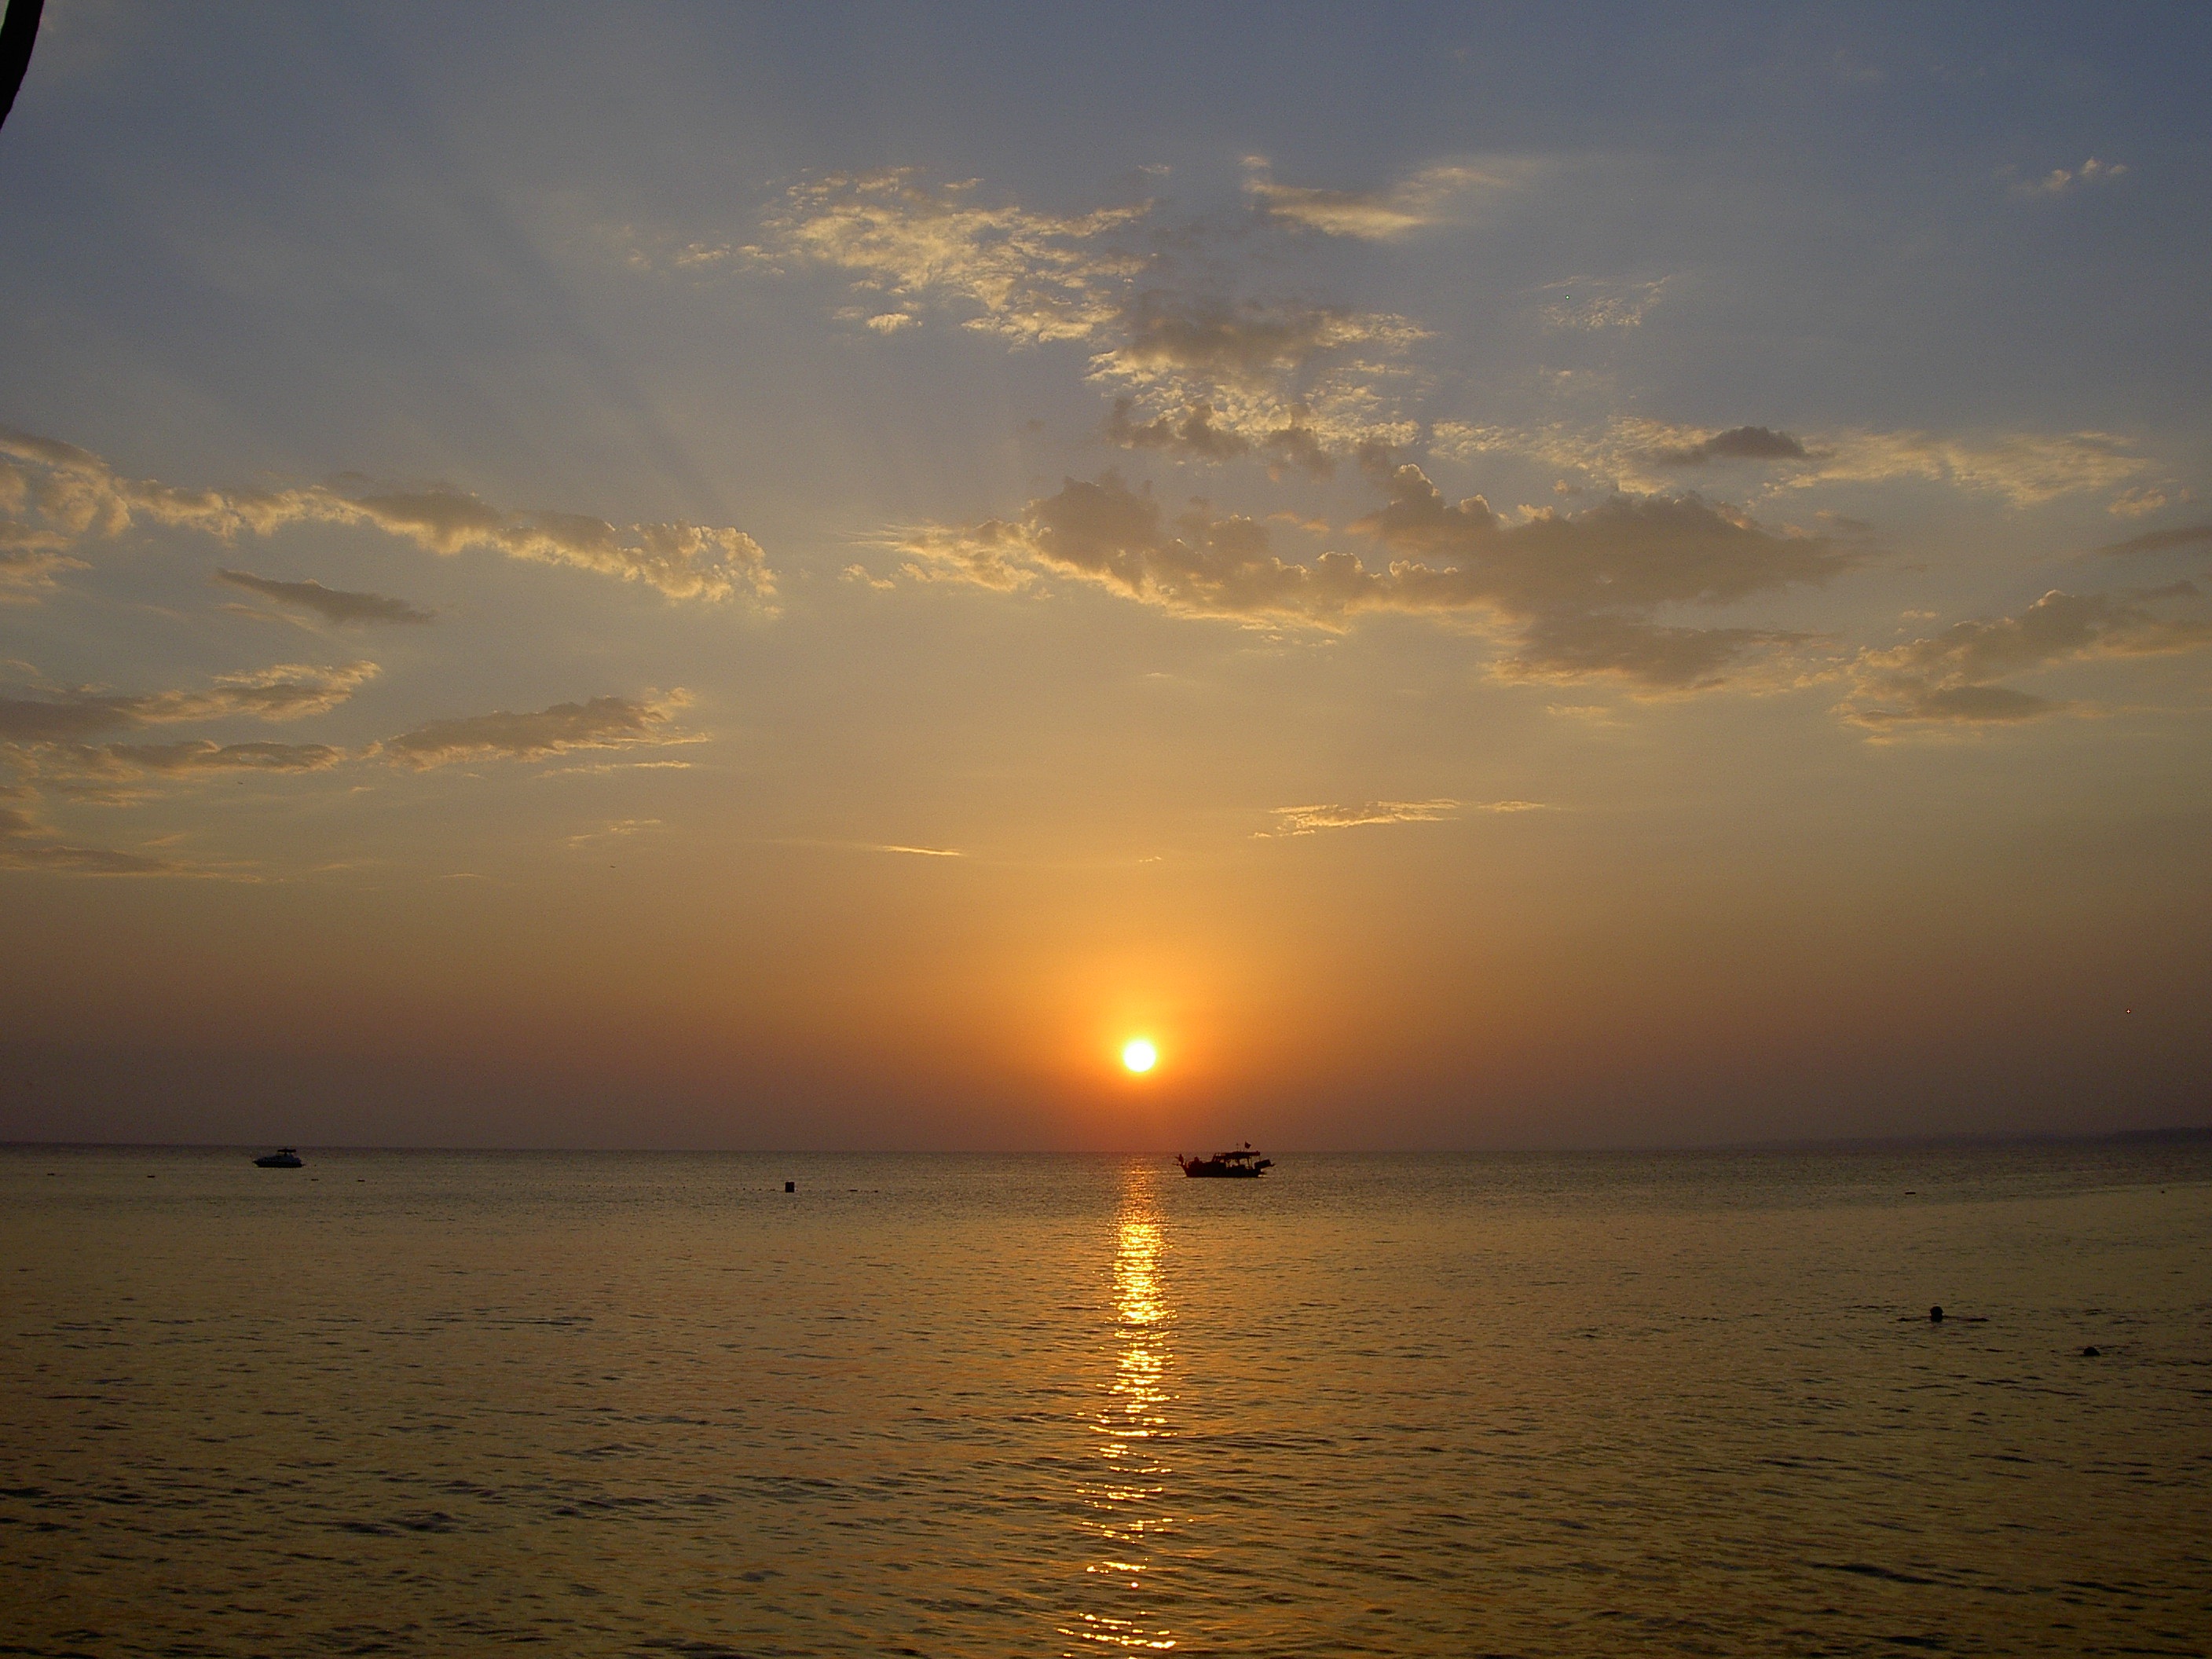
beach, sea, coast, water, ocean, horizon, cloud, sky, sun, sunrise, sunset, sunlight, morning, shore, wave, dawn, dusk, evening, body of water, clouds, turkey, sol, afterglow, wind wave